A Month in the Country (novel)

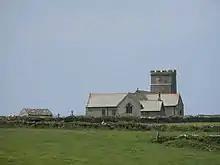
St Materiana's Church, Tintagel seen on one version of the book's jacket

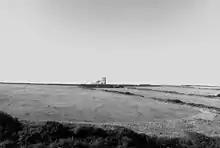
Trecarne Lands

One version of the jacket illustration shows Tintagel Parish Church in Cornwall, but the story is set in Yorkshire. The grave outside the churchyard wall was suggested by Tintagel, where a number of early graves were encountered at Trecarne Lands and excavated.